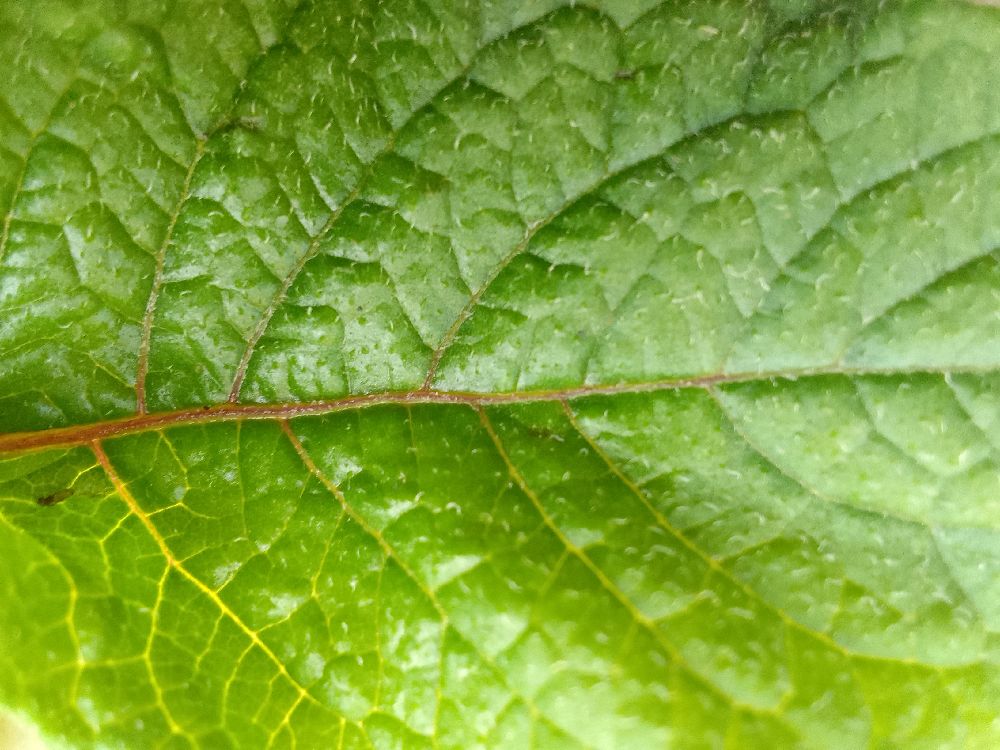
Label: Healthy